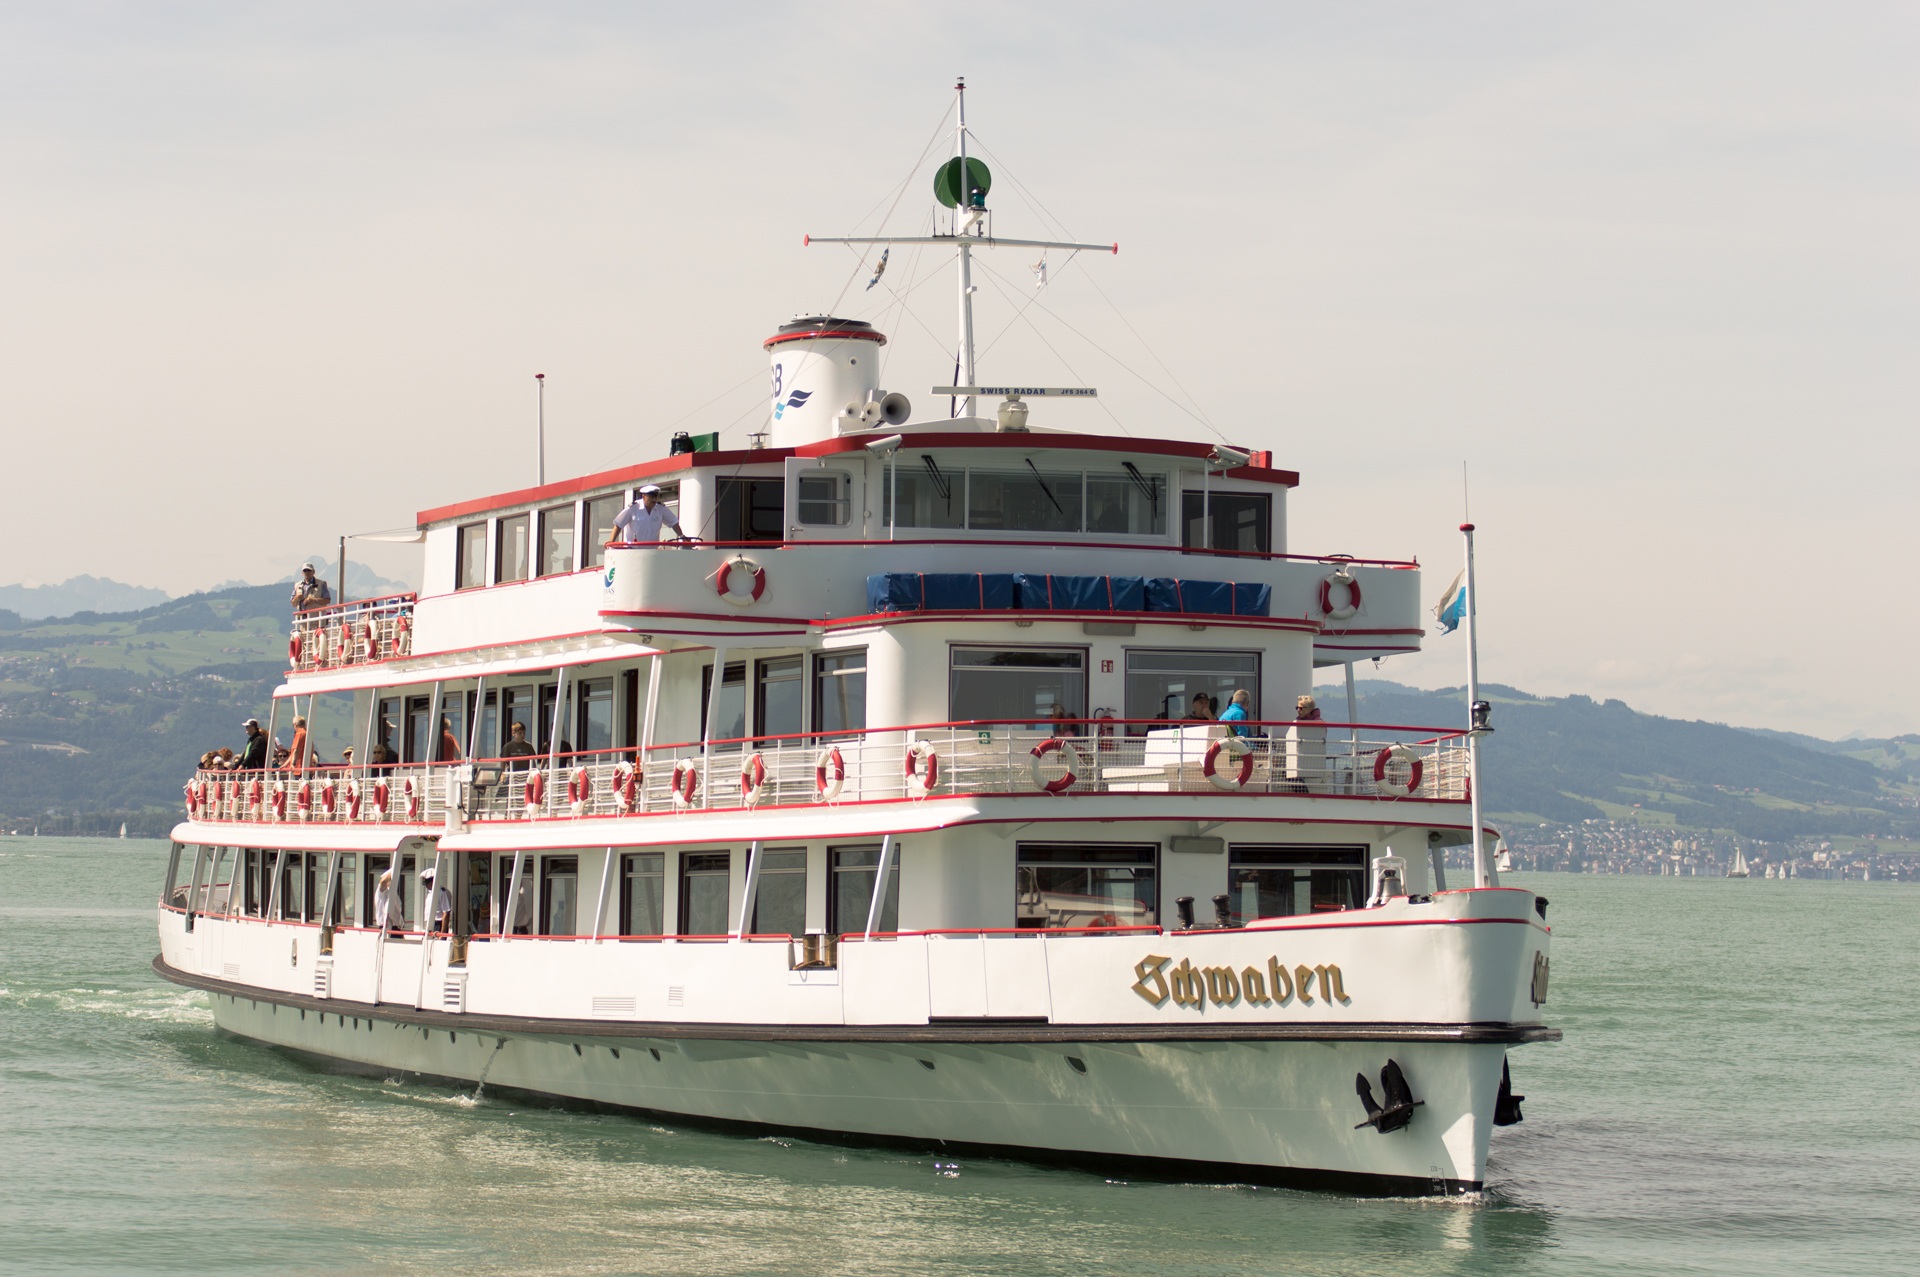
sea, water, boat, lake, pier, ship, vehicle, yacht, port, cargo ship, ferry, channel, watercraft, steamboat, lake constance, motor ship, passenger ship, swabia, paddle steamer, harbour entrance, nonnenhorn